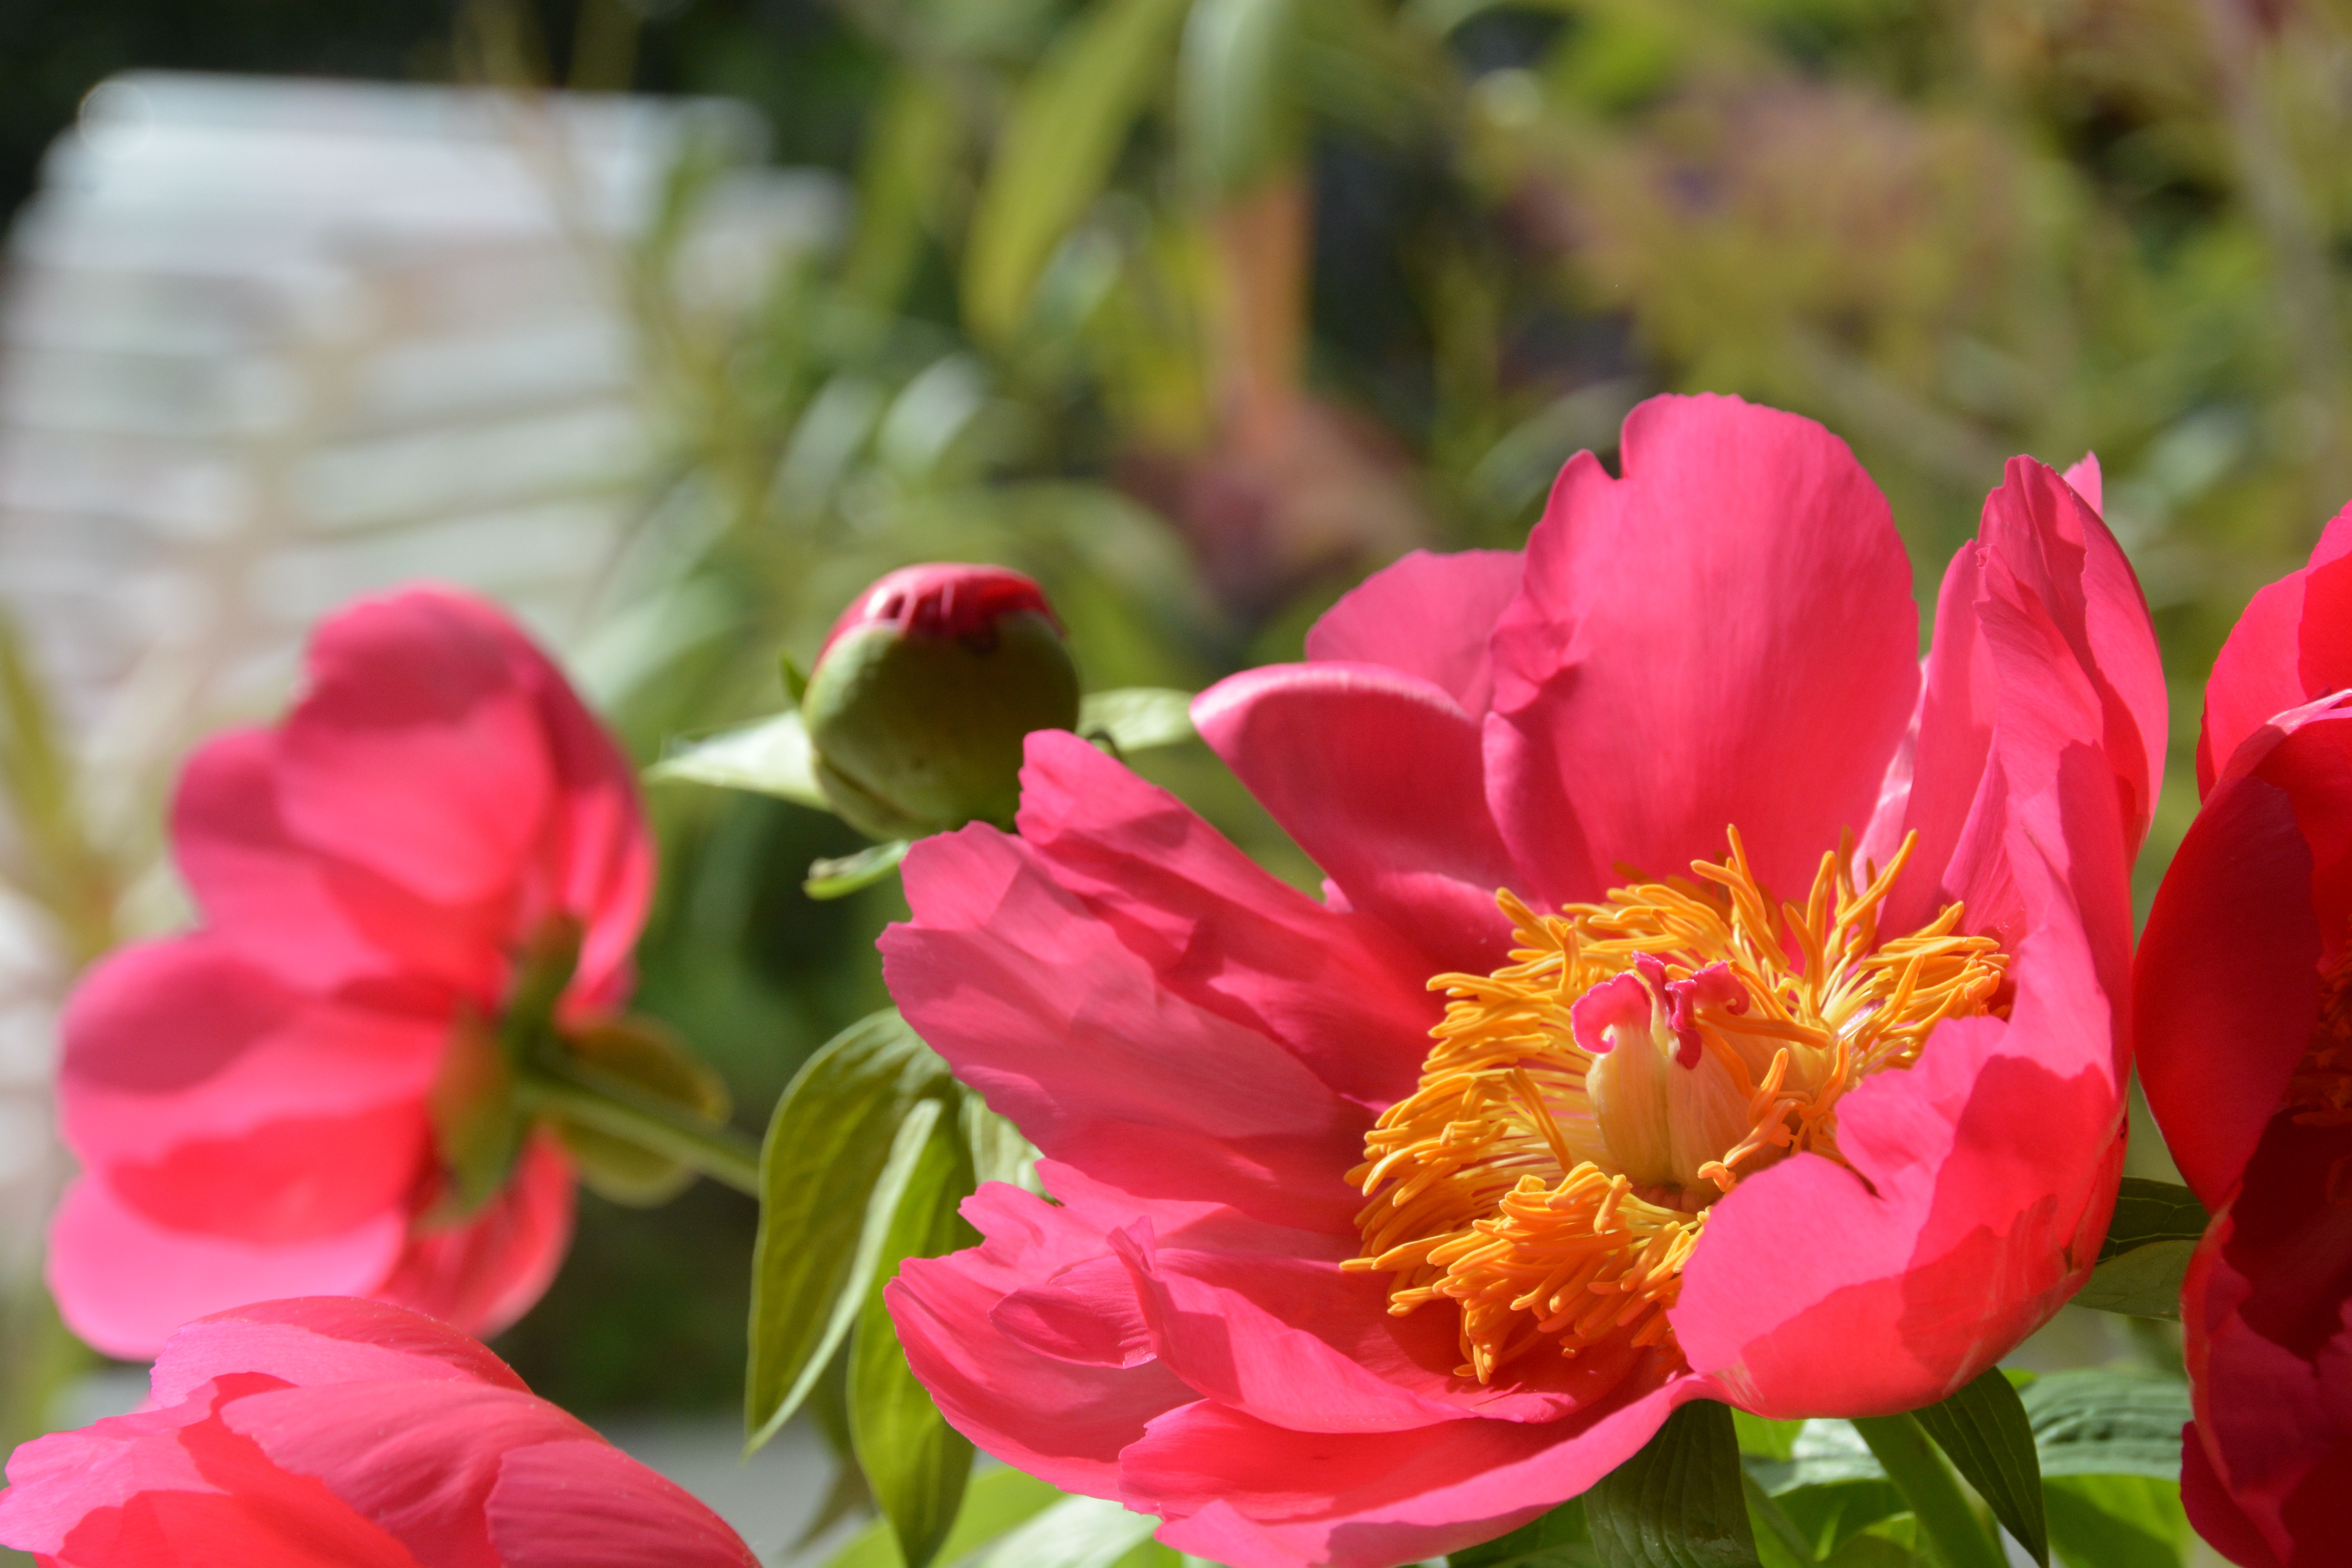
blossom, plant, flower, petal, bloom, rose, spring, pink, close, flora, wildflower, peony, flowering plant, rose family, annual plant